Lac repressor

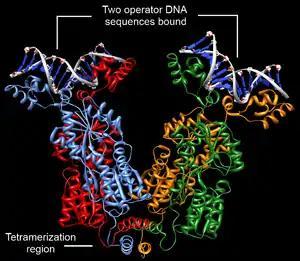
Tetrameric LacI binds two operator sequences and induces DNA looping. Two dimeric "LacI" functional subunits (red+blue and green+orange) each bind a DNA operator sequence (labeled). These two functional subunits are coupled at the tetramerization region (labeled); thus, tetrameric "LacI" binds two operator sequences. This allows tetrameric "LacI" to induce DNA looping.

Structurally, the "lac" repressor protein is a homotetramer. More precisely, the tetramer contains two DNA-binding subunits composed of two monomers each (a dimer of dimers). Each monomer consists of four distinct regions: